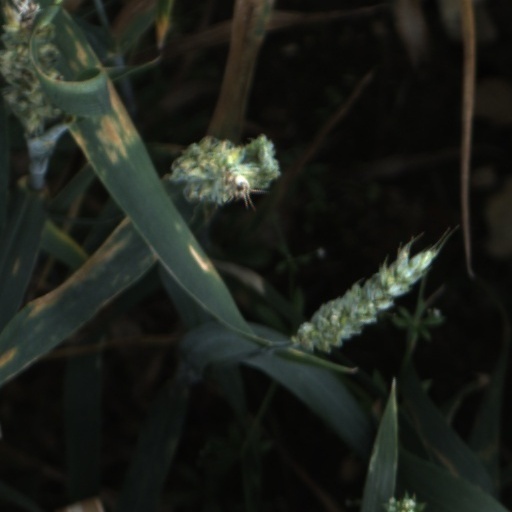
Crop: wheat